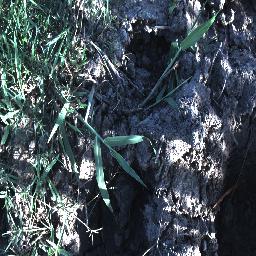
Label: negative